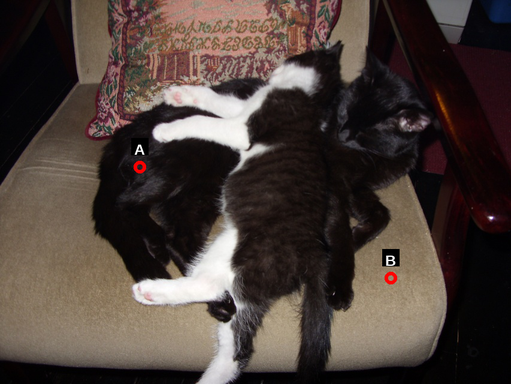
Question: Two points are circled on the image, labeled by A and B beside each circle. Which point is closer to the camera?
Select from the following choices.
(A) A is closer
(B) B is closer
Answer: B